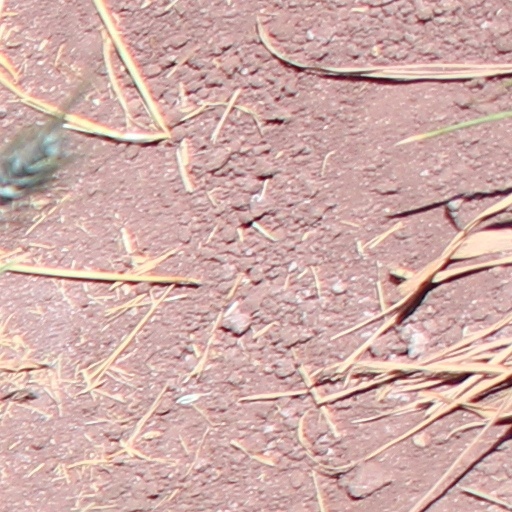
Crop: wheat